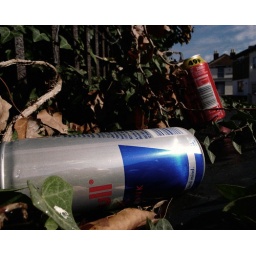
Red Bull and Coke cans left on overgrown telephone box in front of the Jewish cemetery on Fawcett Road in Portsmouth.